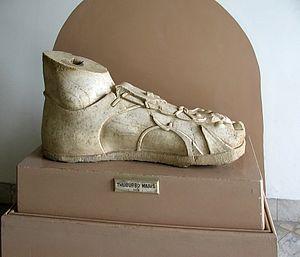
Thuburbo Majus est un site archéologique situé au nord de la Tunisie, à une soixantaine de kilomètres au sud-ouest de Tunis, près de l'actuelle ville d'El Fahs. On peut admirer ses ruines depuis les rives de l'oued Miliane à Henchir Kasbat.
Le musée national du Bardo est un musée de Tunis, capitale de la Tunisie, situé dans la banlieue du Bardo.